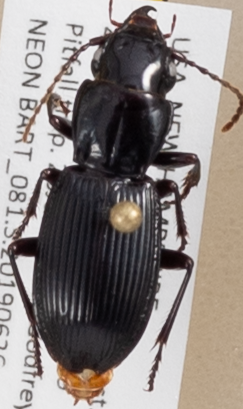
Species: Pterostichus rostratus
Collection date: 2019-06-26
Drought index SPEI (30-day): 0.362
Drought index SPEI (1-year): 1.22
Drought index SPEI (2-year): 0.998